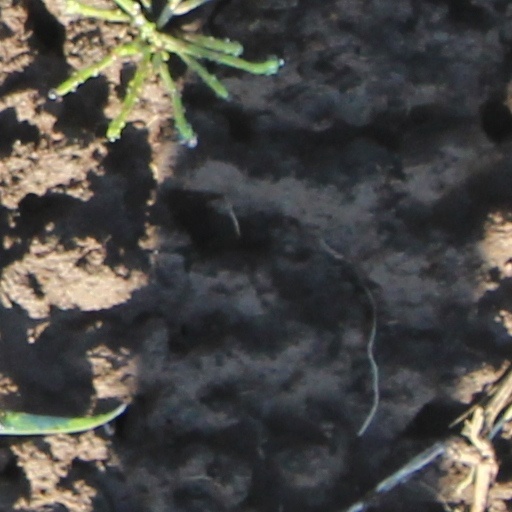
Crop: wheat